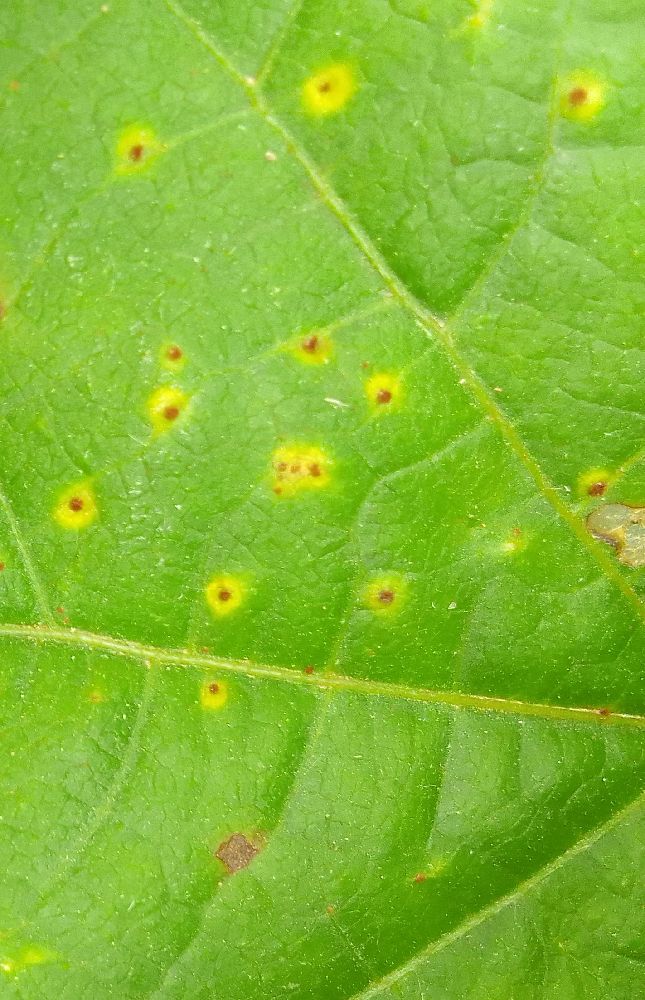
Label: rust